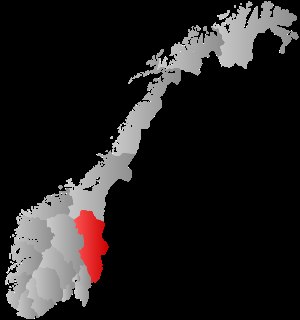
Hedmark
Hedmark
Hedmark er er et tidligere fylke i Norge, der ved Regionsreformen i Norge, sammen med Oppland, blev sammenlagt til det nye fylke, Innlandet.